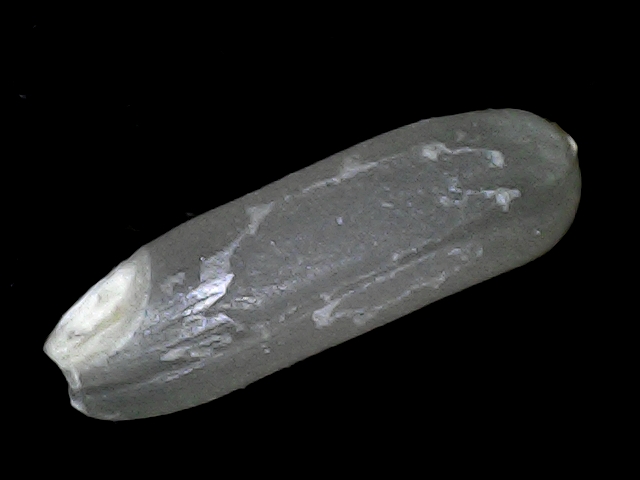
Rice variety: BD75